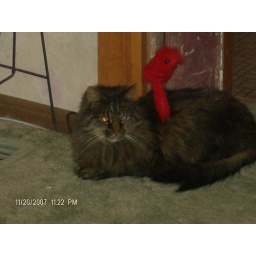
Old cat taking a break from attacking the red mouse hangin in doorway